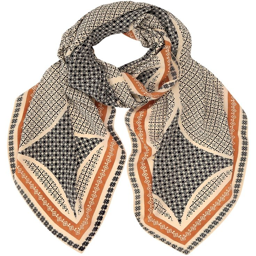
we are not all cut from the same cloth .